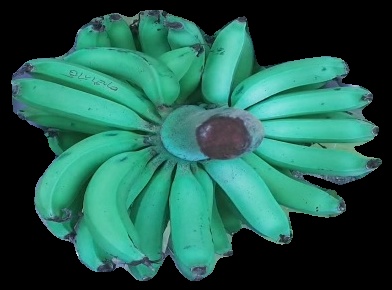
Variety: pachbale
Grade: grade3